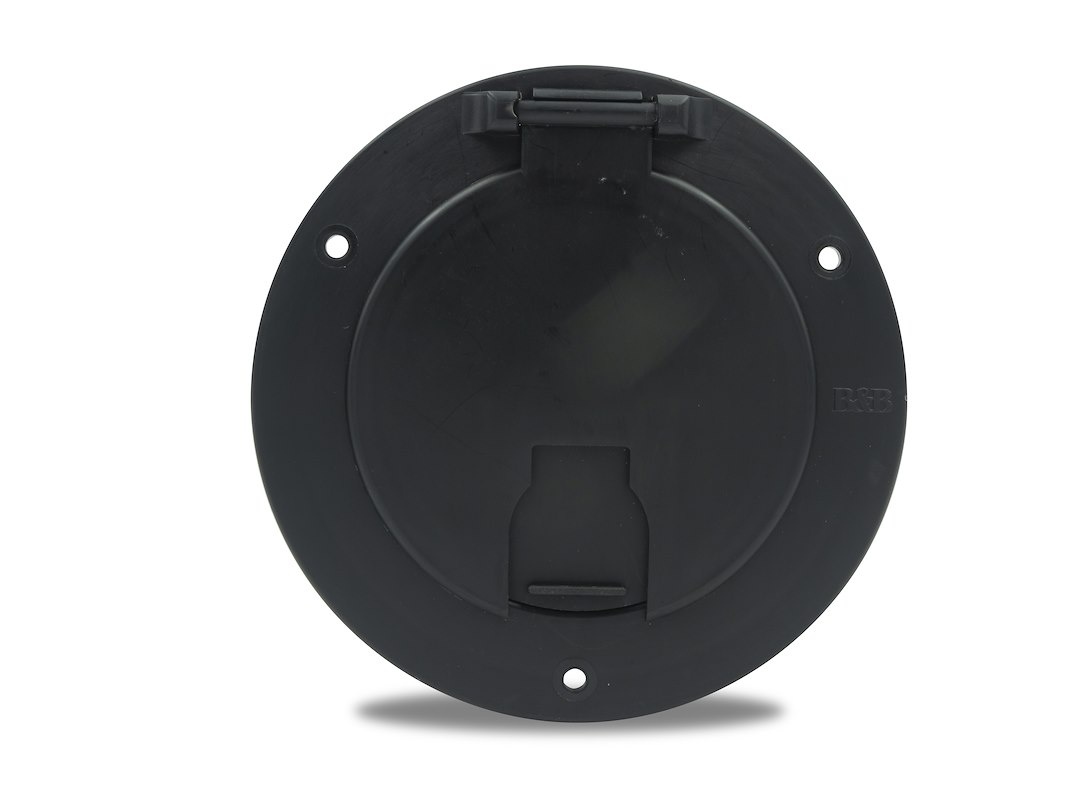
DLX RND ELEC CBL HATCH W/BK
Brand: B&B MOLDERS
For Use With Up To 30 Amp/ 50 Amp Cords; Round; 5-1/8 Inch Diameter x 2-3/8 Inch Depth; 3-1/2 Inch Cutout Diameter; Black; With Back; With Installation Kit; B&B Cross Reference 541-3-A
Category: Hardware > Power & Electrical Supplies > Electrical Plug Caps